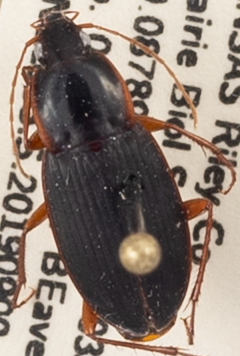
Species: Calathus opaculus
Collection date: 2019-09-09
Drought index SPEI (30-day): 1.594
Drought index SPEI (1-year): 1.69
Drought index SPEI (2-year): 1.13